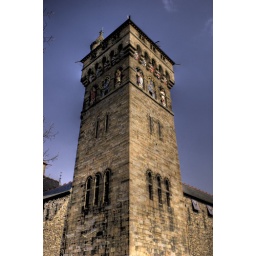
The clock tower at Cardiff Castle. 3 bracketed shots at +/-0.7 merged and tonemapped in Photomatix.